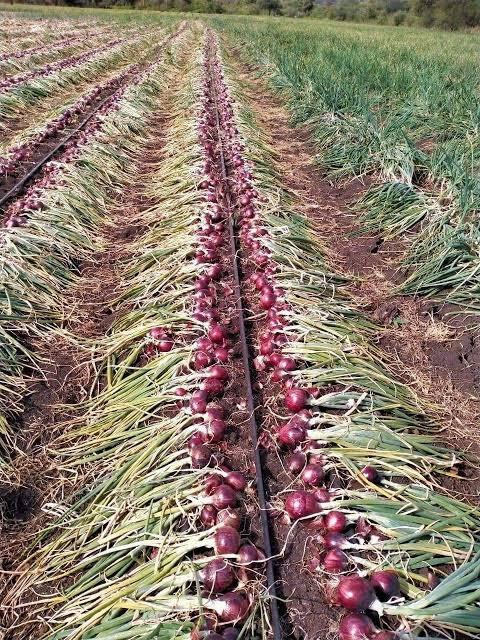
Eneo la shamba kubwa la vitunguu vitunguu hivyo ambavyo vimekwishavunwa vitunguu ni zao la biashara linaotumika na wakulima mbalimbali kwa ajili ya kujiingizia kipato